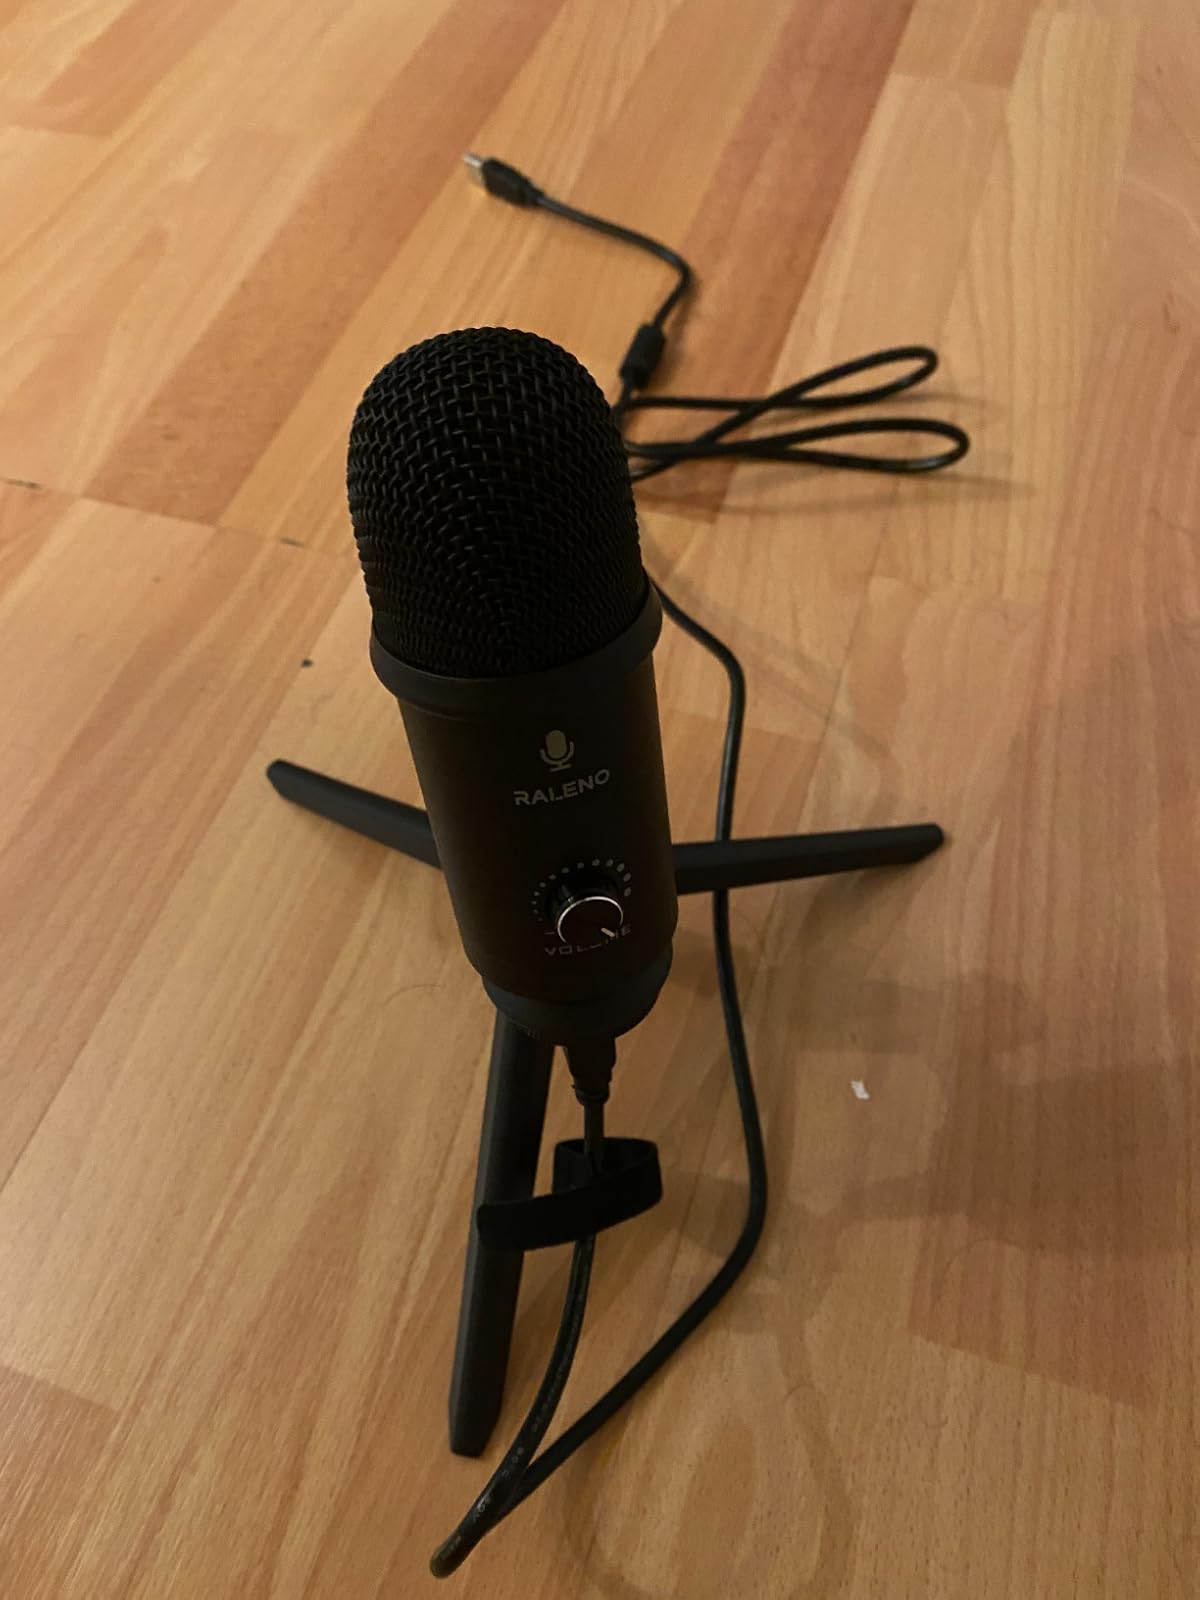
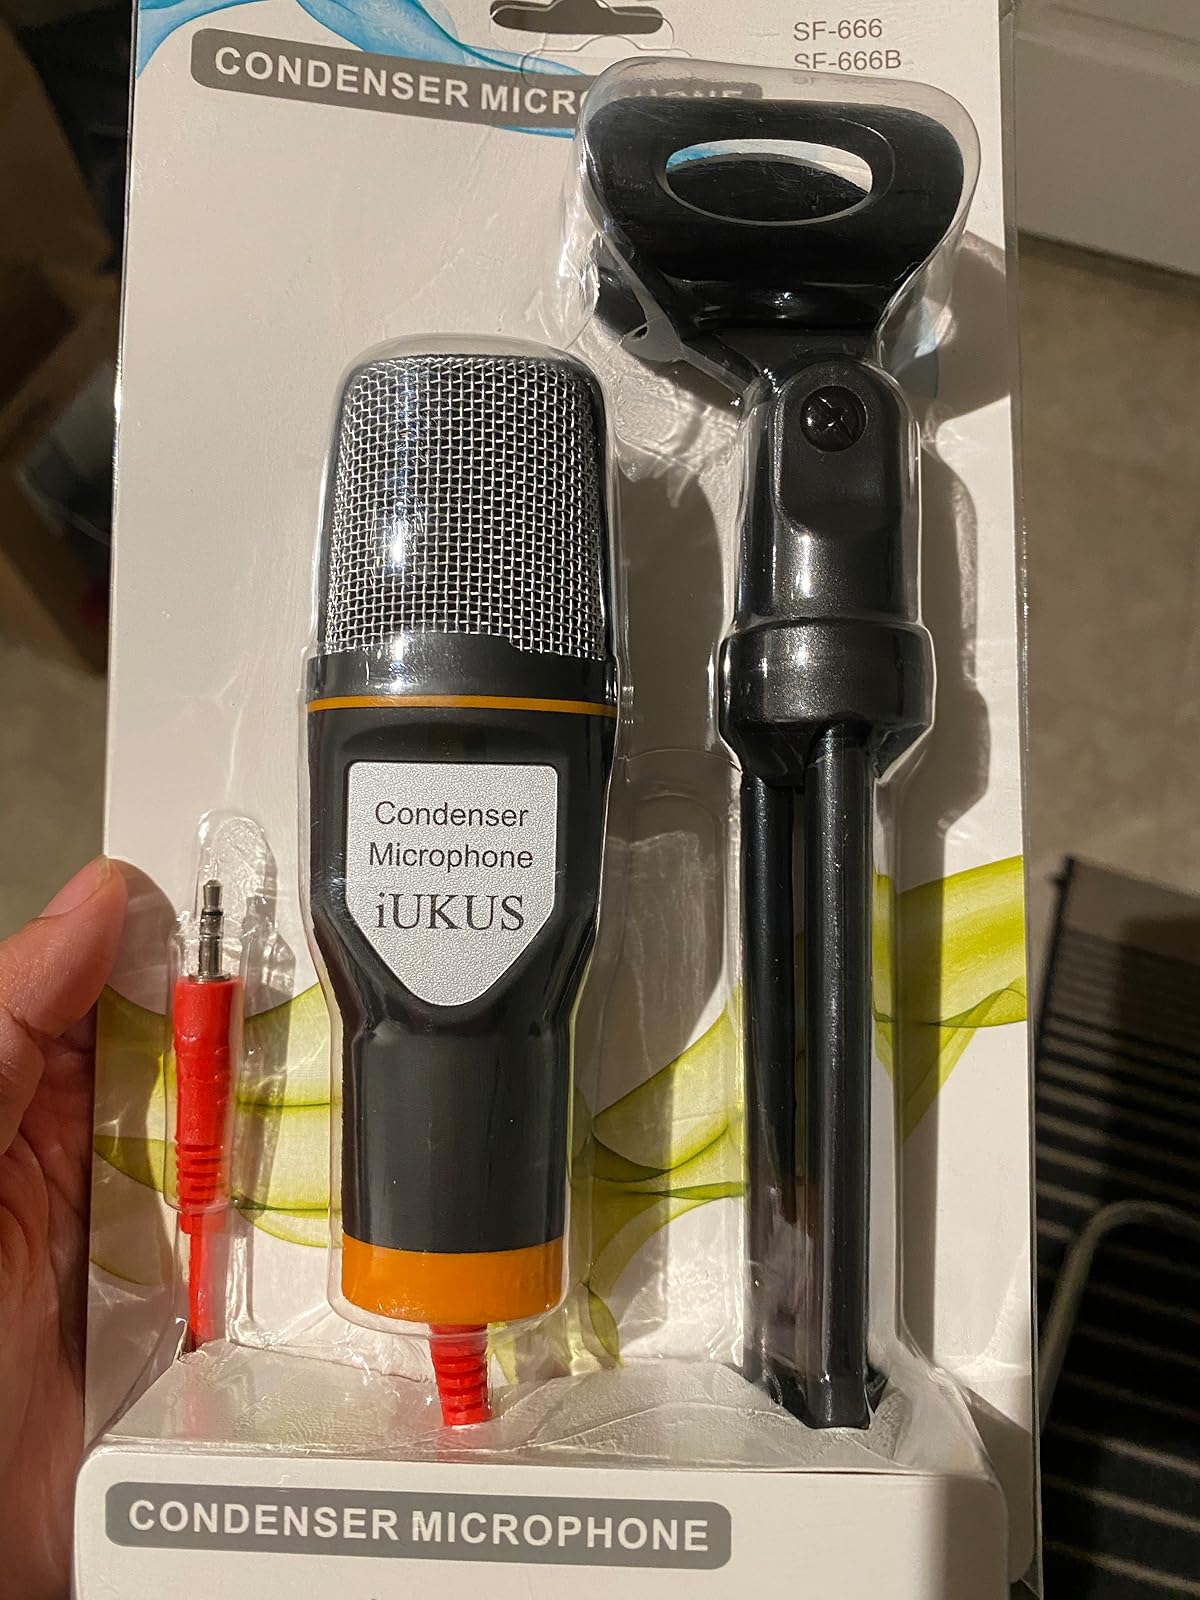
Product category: microphone
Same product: no